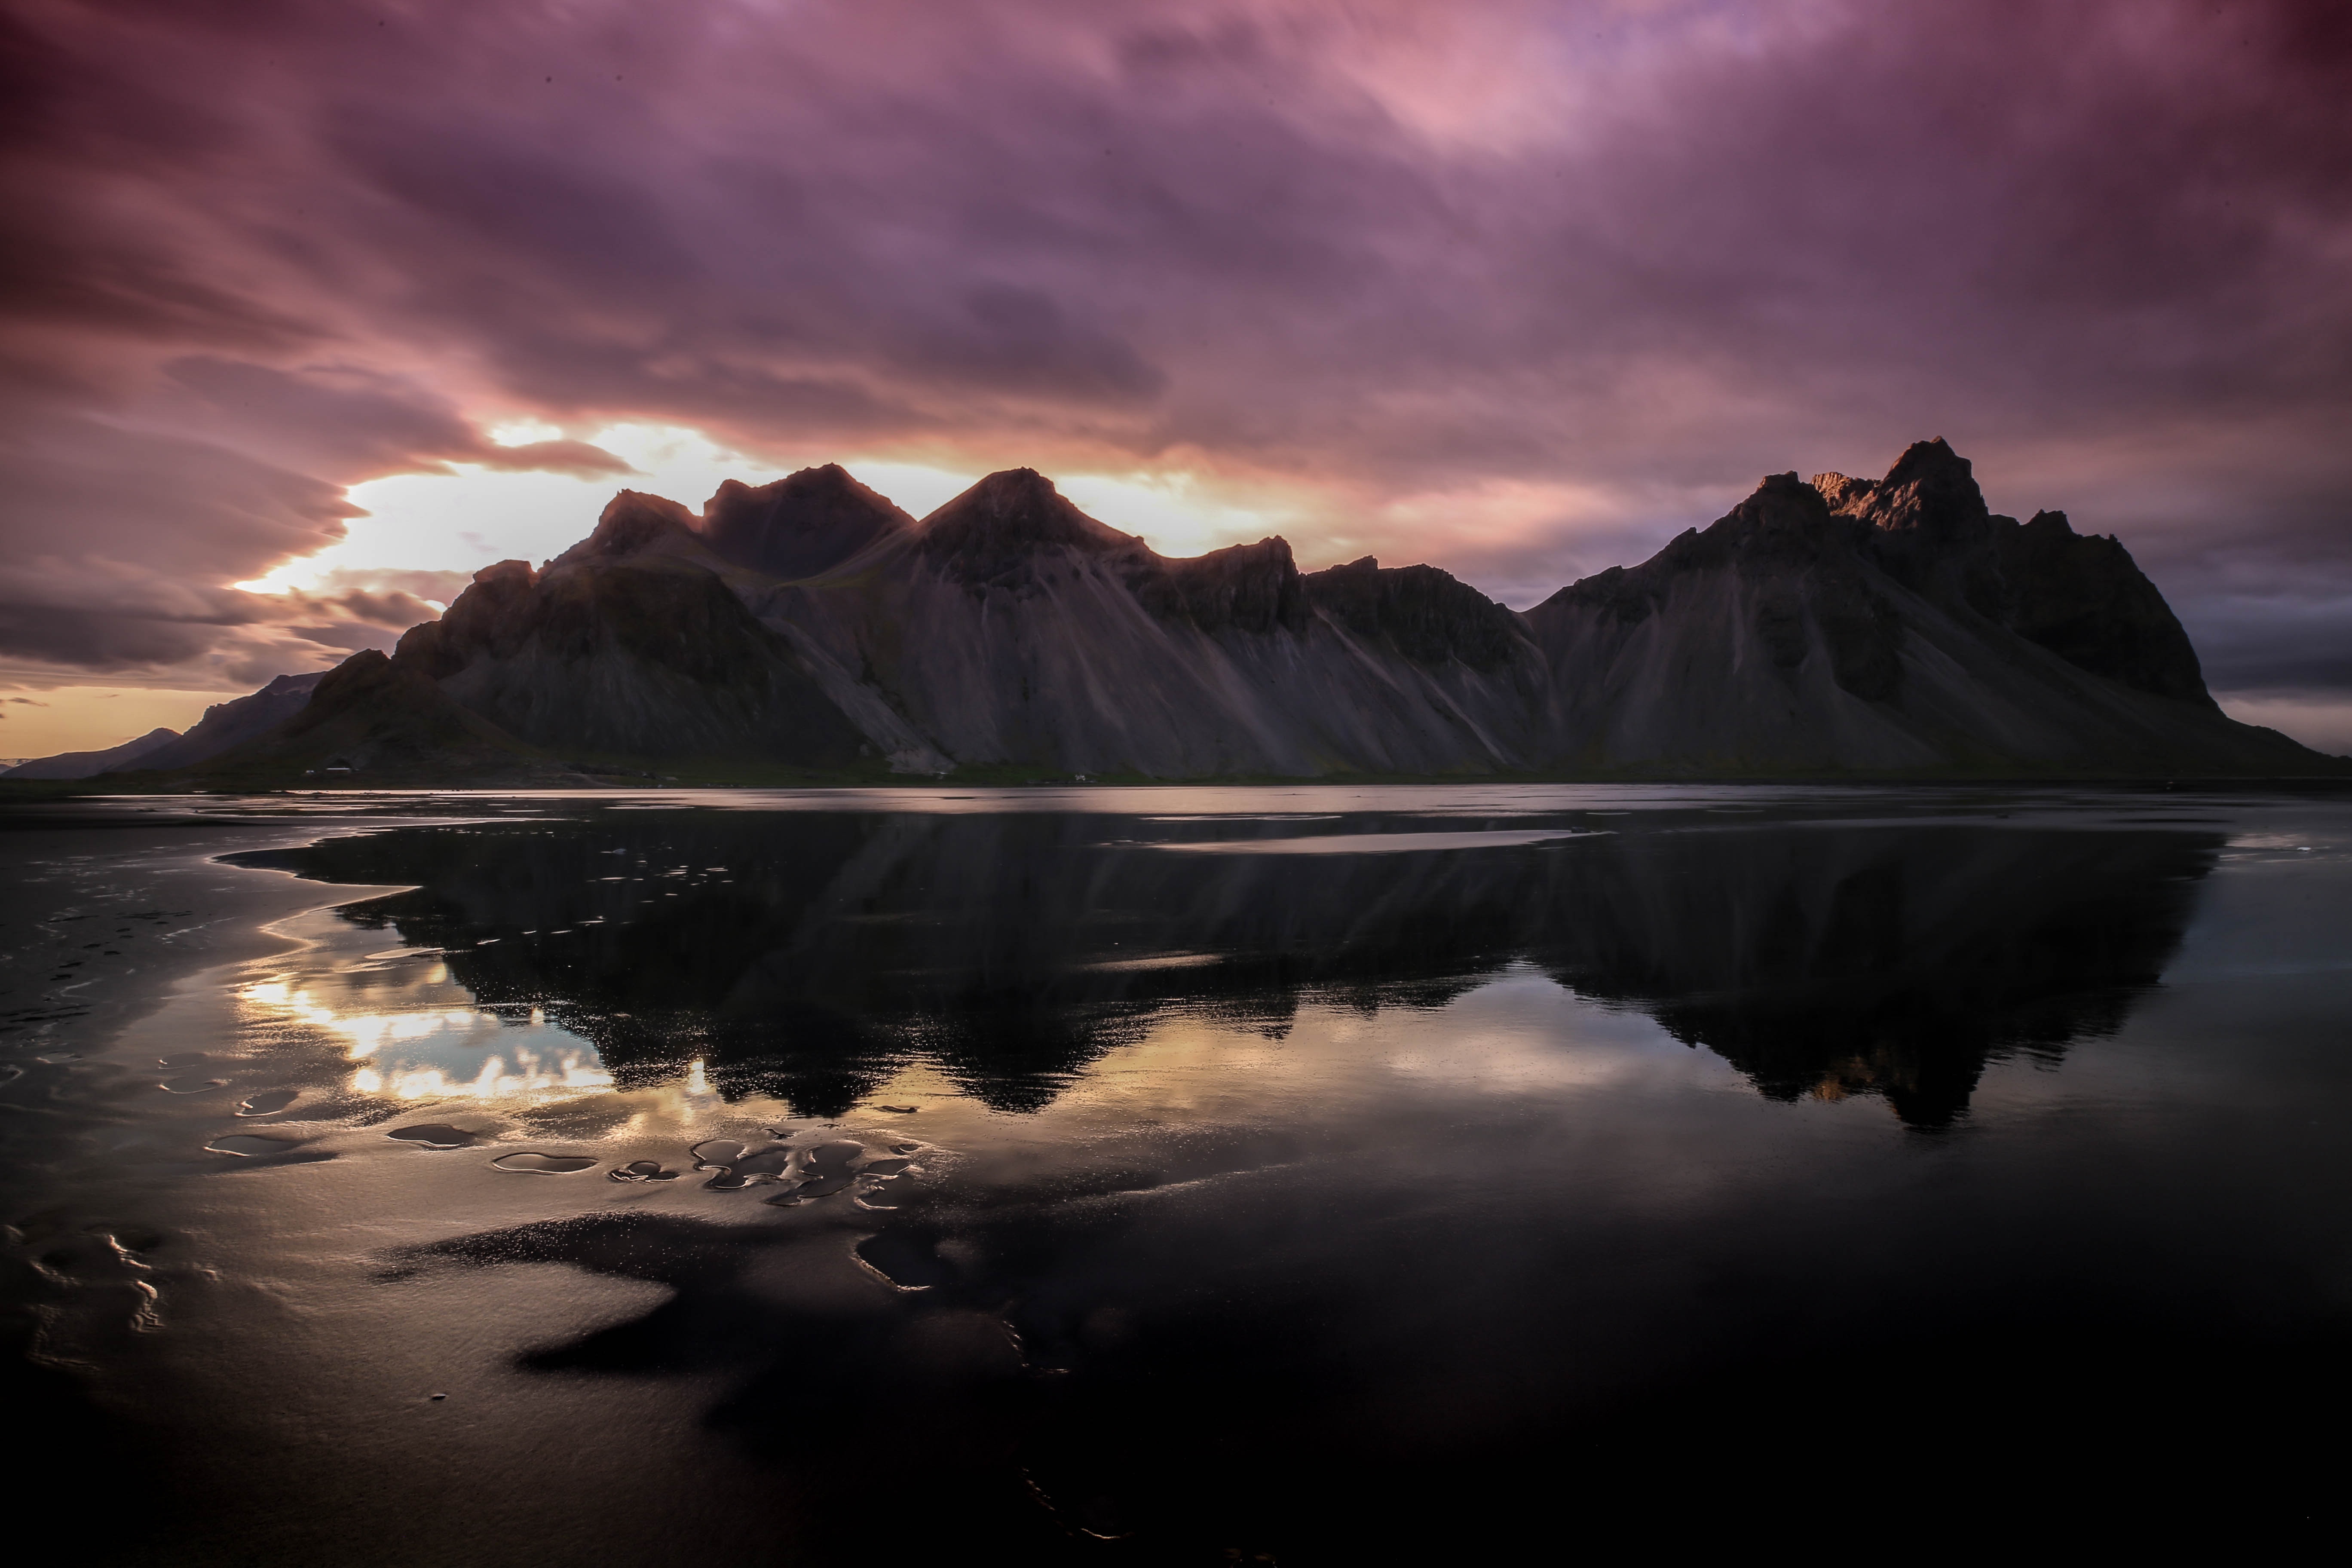
landscape, sea, coast, water, nature, rock, ocean, horizon, mountain, cloud, sky, sunrise, sunset, sunlight, morning, lake, dawn, atmosphere, dusk, evening, inlet, reflection, calm, darkness, fjord, arctic, highland, cool image, cool photo, loch, meteorological phenomenon, computer wallpaper, glacial landform